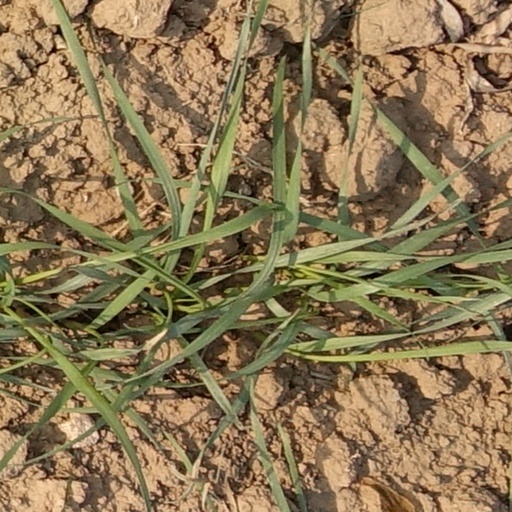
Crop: wheat